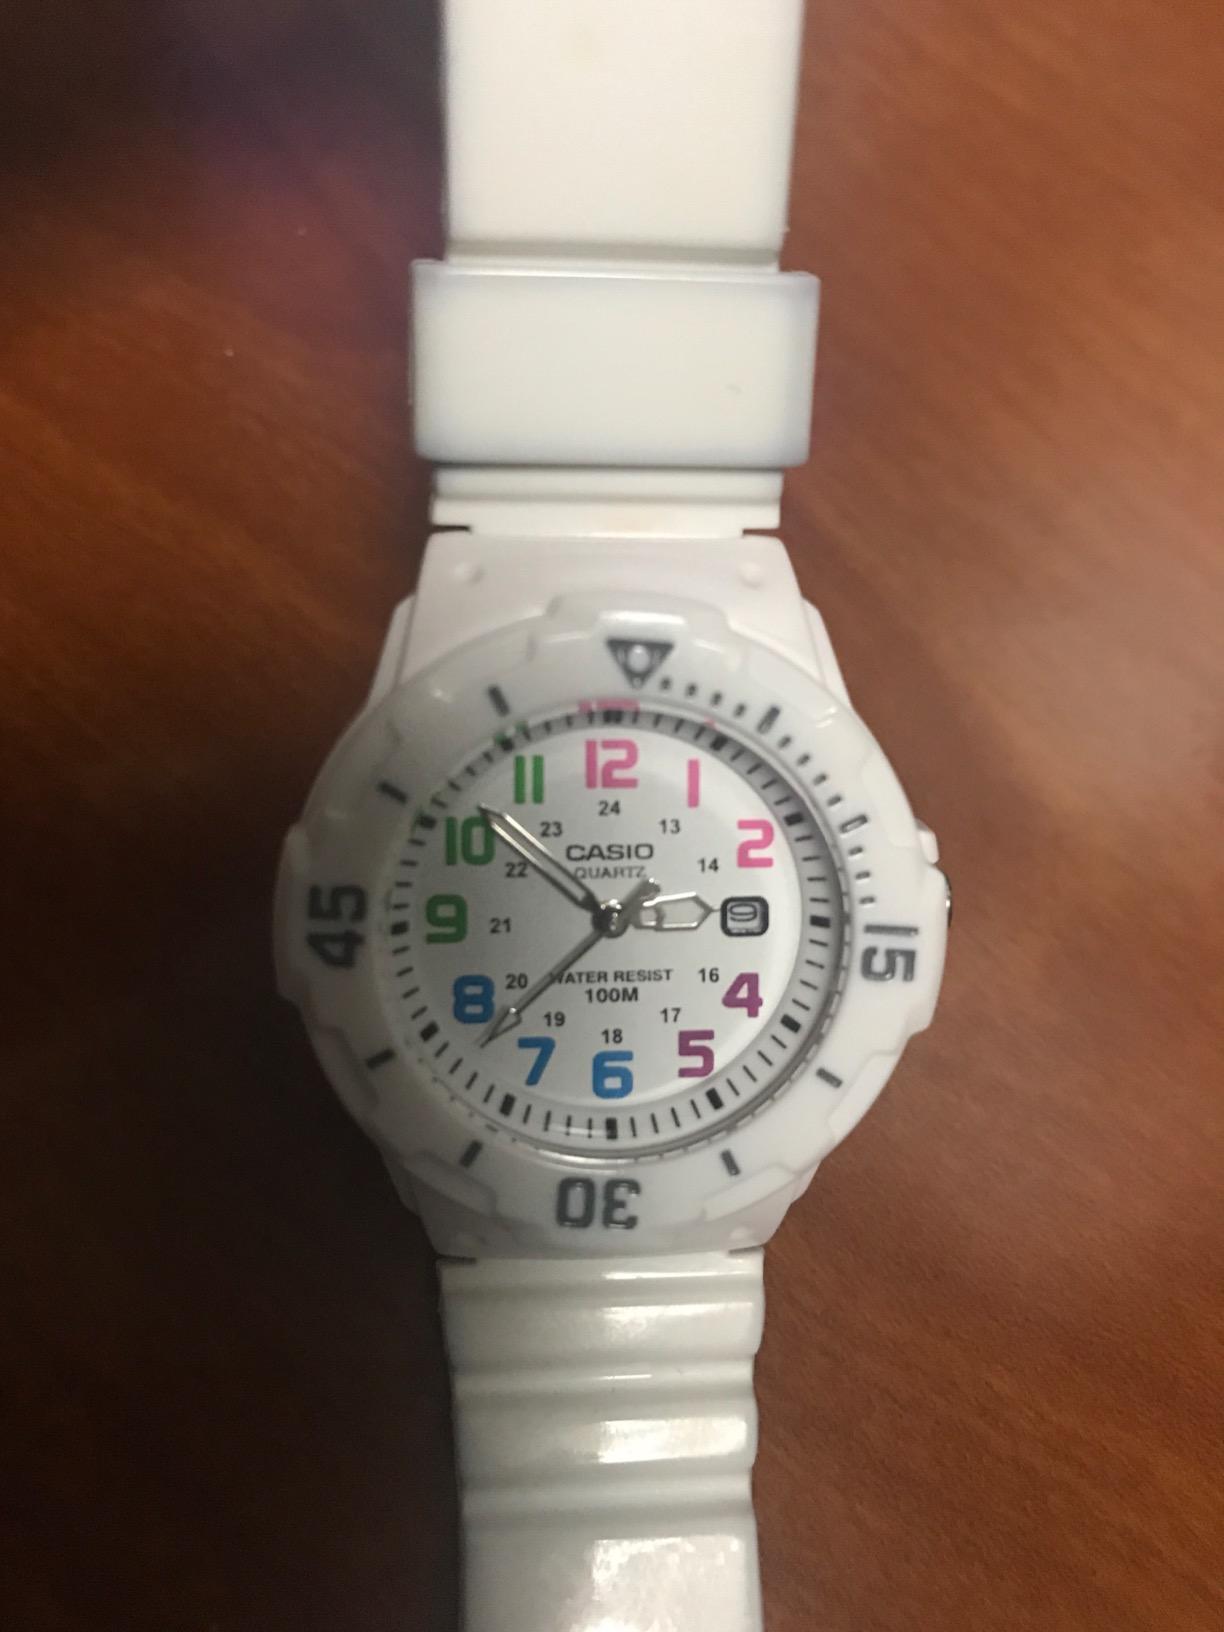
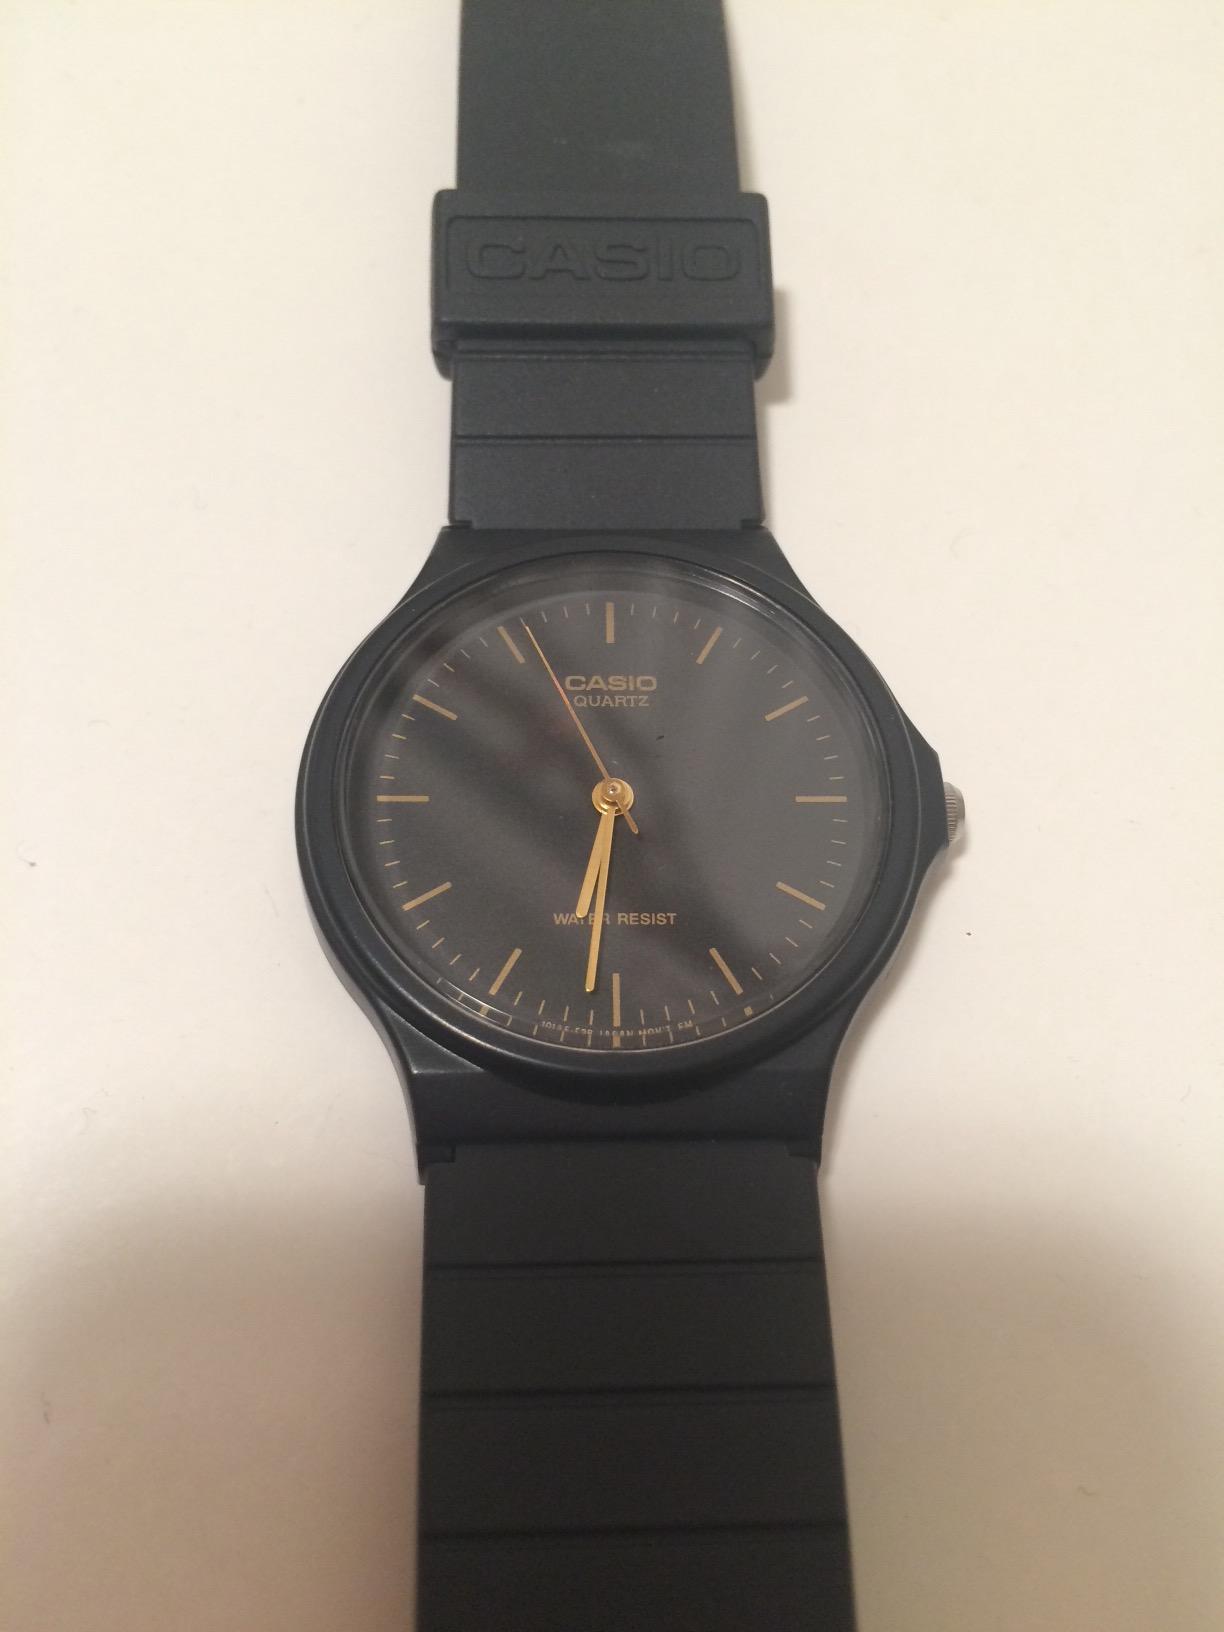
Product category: accessories_watch
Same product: no